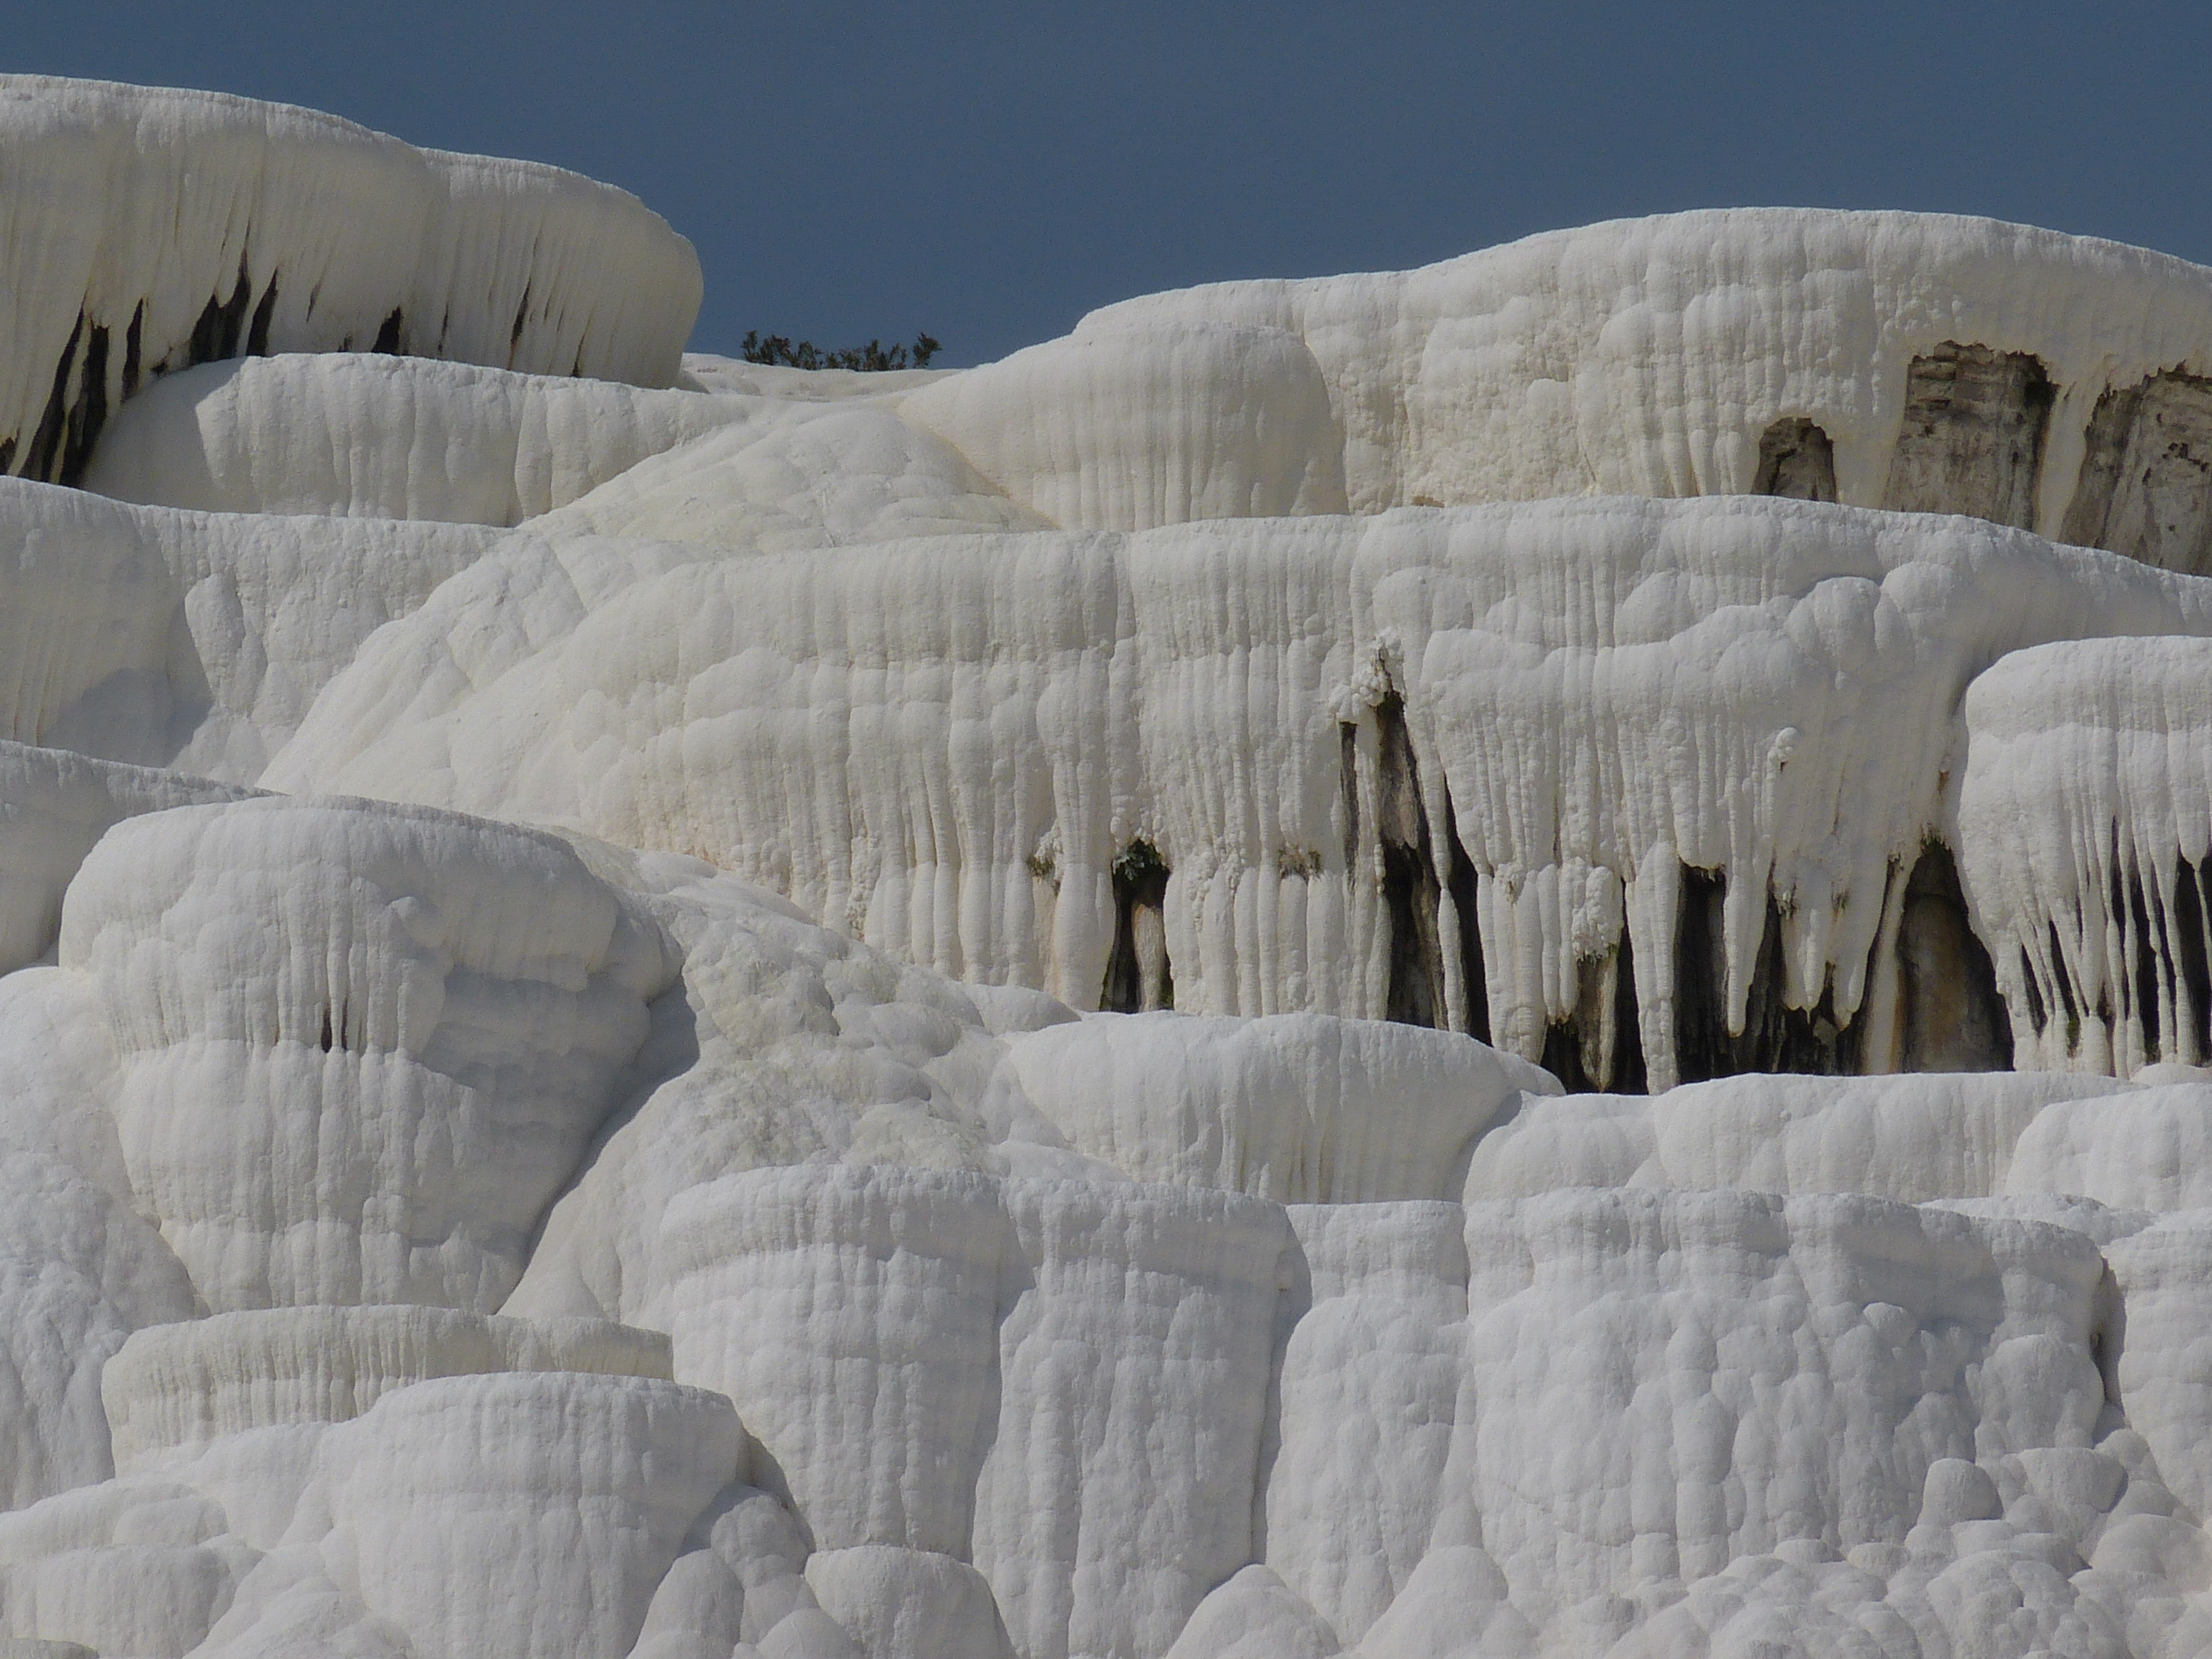
snow, winter, white, formation, ice, world heritage, badlands, turkey, limestone, mineral, freezing, stalactite, pamukkale, lime sinter terrace